India in World War II

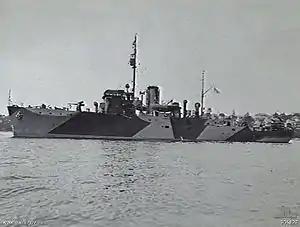
HMIS "Bombay" in Sydney Harbour, 1942.

The British government meanwhile sent Indian troops to fight in West Asia and northern Africa against the Axis. India also geared up to produce essential goods such as food and uniforms.